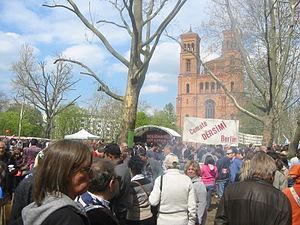
Mariannenplatz est une place de 30 000 m² à Berlin-Kreuzberg, située non loin de l'ancien tracé du Mur. Elle est située sur la Mariannenstraße entre la Waldemar- et la Wrangelstraße. Son nom provient de Marie-Anne-Amélie de Hesse-Hombourg dite Marianne de Prusse.